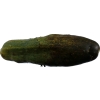
Label: cucumber